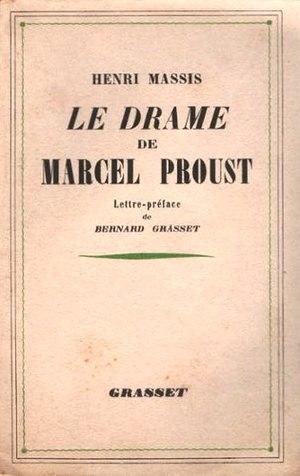
Henri Massis, ""Le drame de Marcel Proust"", préface de Bernard Grasset, éditions Grasset, 1937."
Henri Massis, né le 21 mars 1886 dans le 18ᵉ arrondissement de Paris et mort le 16 avril 1970 dans le 14ᵉ arrondissement, est un critique littéraire, essayiste politique et historien de la littérature. Il créa des revues comme Roseau d'Or et la Revue universelle qu'il mit sur pied avec son ami Jacques Bainville, et est connu pour sa participation à l'Action française. Il occupe des postes dans l'administration de Vichy mais, ne faisant pas partie des ultras de la collaboration, il est peu inquiété à la libération. Il est élu à l'Académie française en 1960.